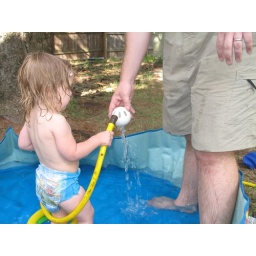
Filling the wiffle ball with water to toss around - especially at Momma sitting in a chair beside the pool.